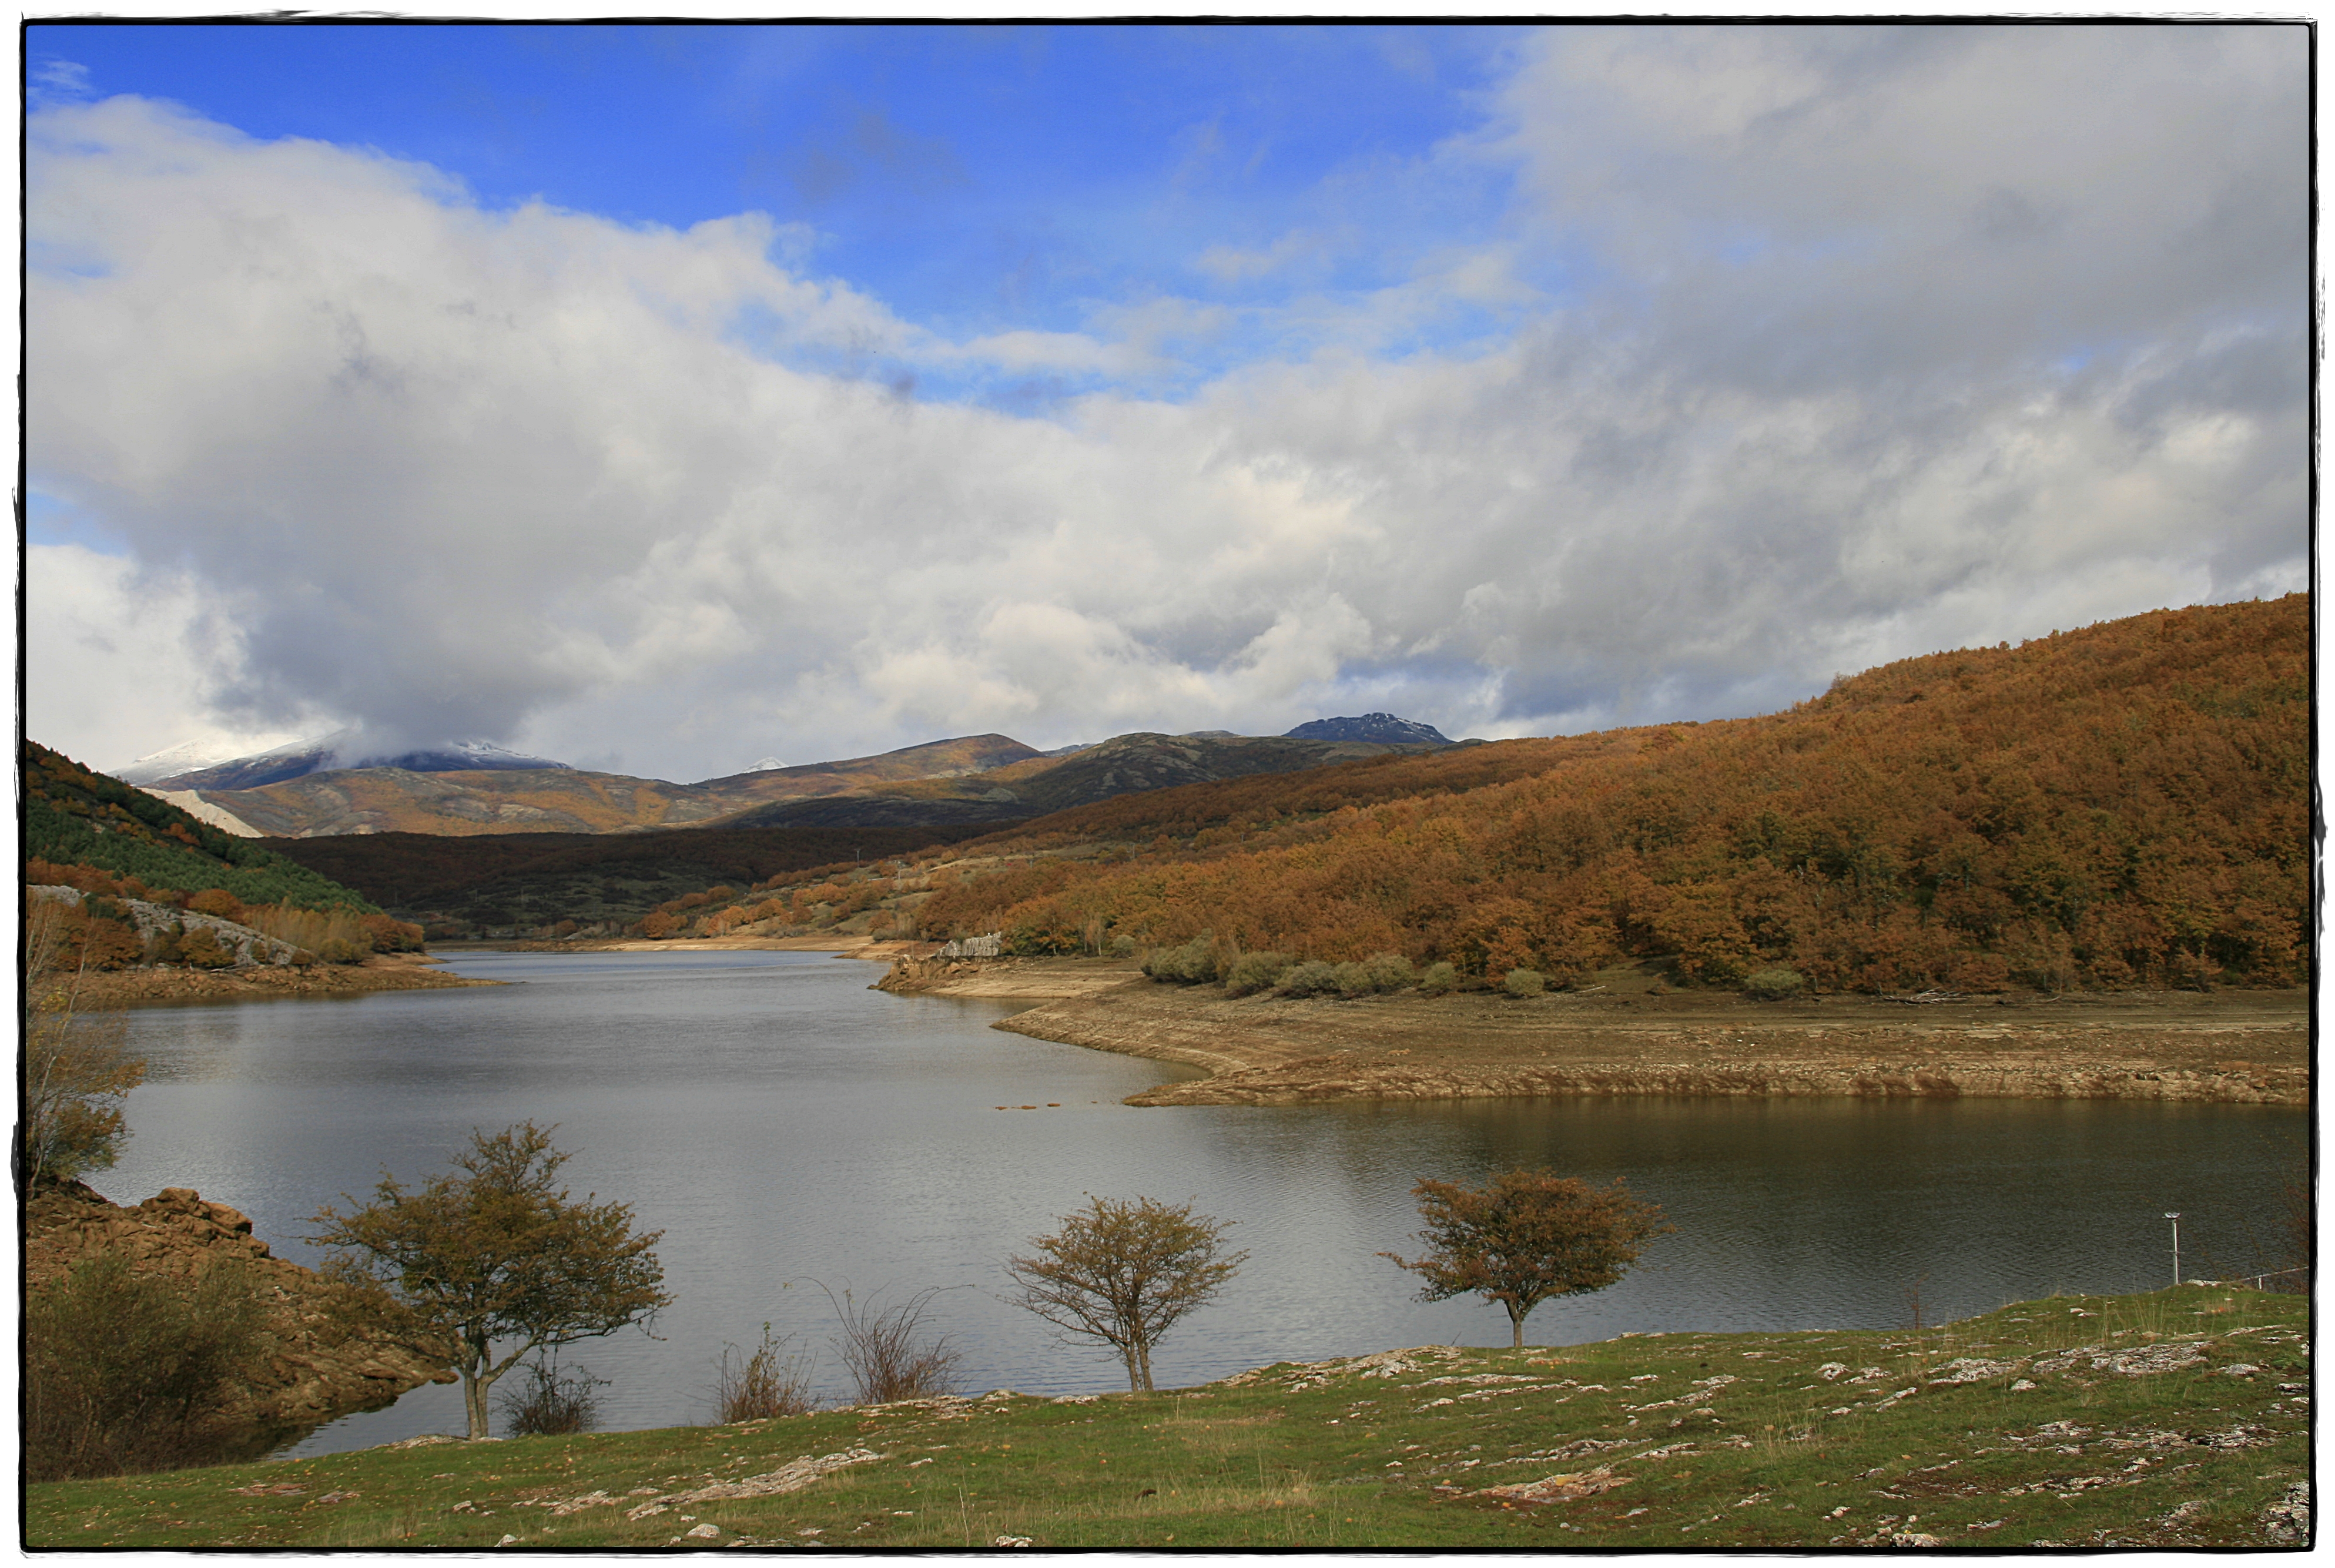
landscape, water, nature, marsh, wilderness, mountain, cloud, fall, hill, lake, river, reflection, autumn, fjord, reservoir, highland, body of water, wetland, herbst, pantano, palencia, cerveradepisuerga, ruesga, langus, tardor, falla, vallen, sonbahar, jesen, jatuh, lasku, esik, tonbe, pokles, loch, otono, monta apalentina, tarn, r i, d m k, atmospheric phenomenon